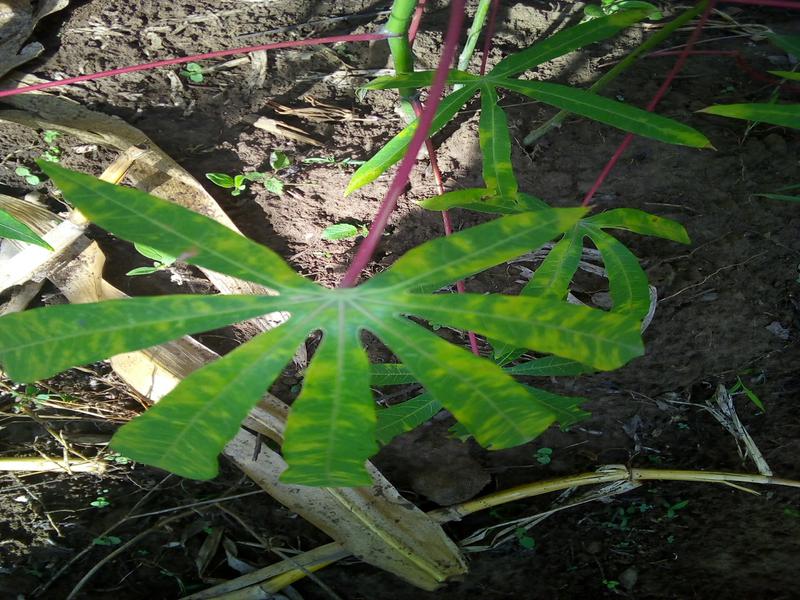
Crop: cassava
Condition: brown_streak_disease